Henrikh Mkhitaryan

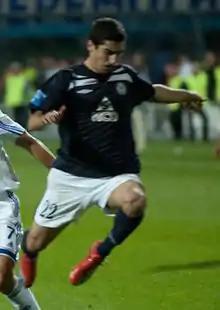
Mkhitaryan playing for Metalurh Donetsk in 2009

Mkhitaryan joined Metalurh Donetsk in 2009. He scored a goal on his debut in a 3–0 victory against Belarusian Premier League side FC Partizan Minsk, in the Europa League on 16 July 2009. On 19 July 2009, he made his league debut in a 0–0 draw with Dnipro Dnipropetrovsk. His first league goal came in a 2–2 draw with Karpaty Lviv on 26 July 2009. On 6 August 2009, he scored the first goal in a 3–0 second leg Europa League win against Slovenian club Interblock Ljubljana, winning 5–0 on aggregate.